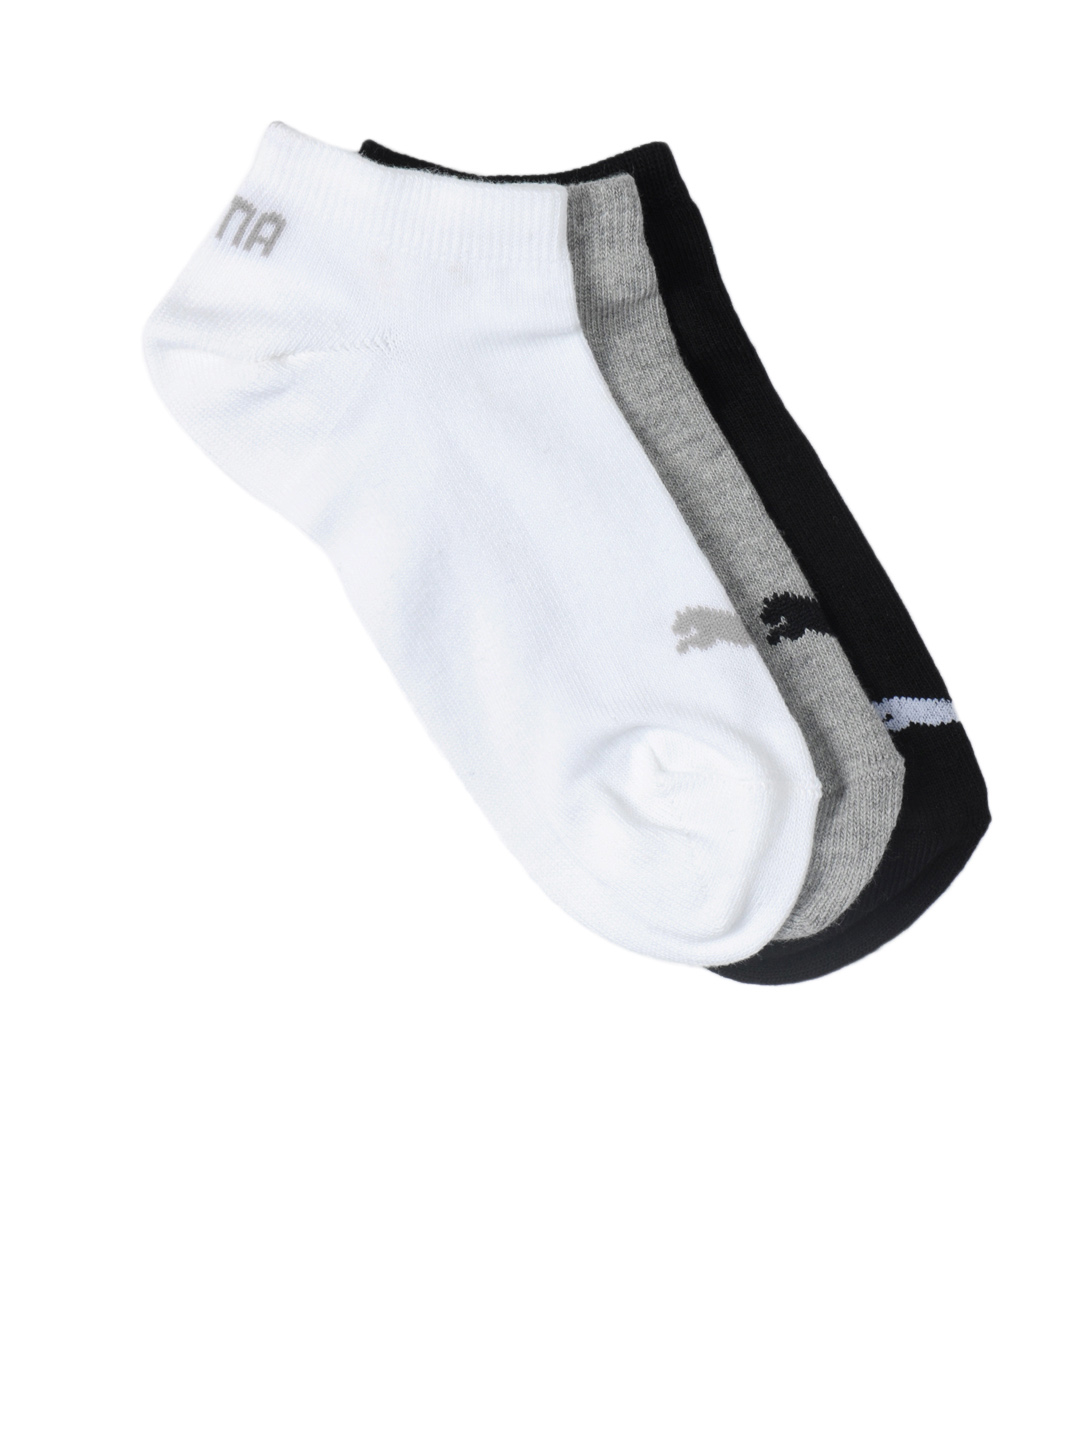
Puma Kids Unisex Pack of 3 Socks
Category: Accessories / Socks / Socks
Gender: Unisex
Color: White
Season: Summer 2012
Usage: Casual